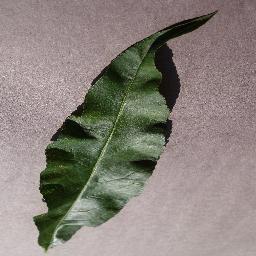
Label: Peach___healthy